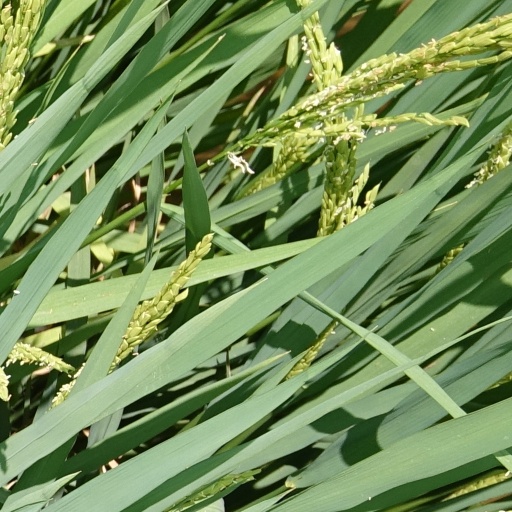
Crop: rice